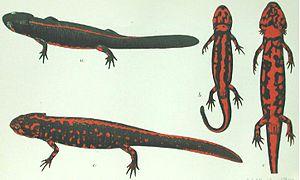
Cynops wolterstorffi est une espèce d'urodèles éteinte de la famille des Salamandridae. Elle est présumée éteinte car elle n'a pas été observée depuis 1979.